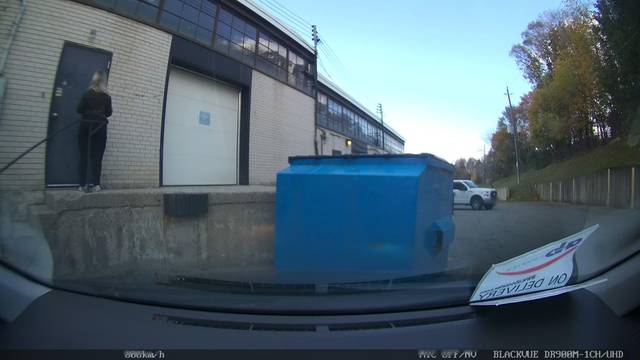
Region: Canada
Coordinates: 43.804, -79.414